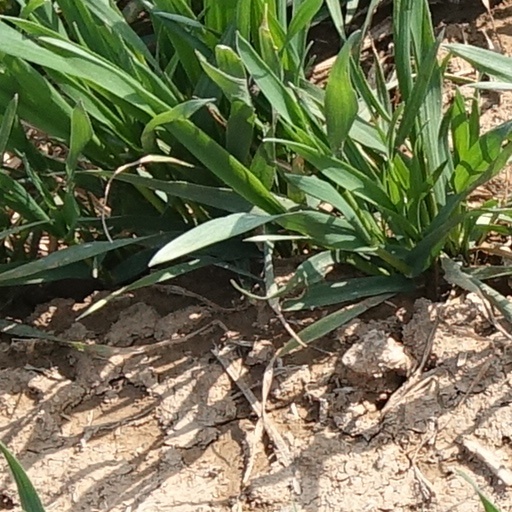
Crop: wheat